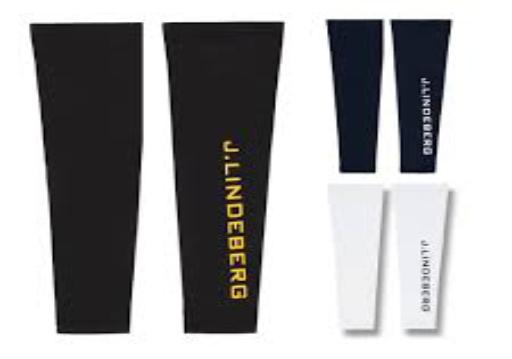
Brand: jlindeberg-1
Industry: Clothes